Cape No. 7

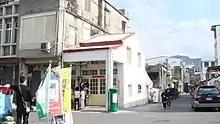
Aga's House, Hengchun, Republic of China (Taiwan)

By the end of 2006 Wei had finished "Cape No. 7"'s script. He was subsequently awarded NT$ 5 million for winning the "Domestic Film Fund" from Taiwan's Government Information Office. Wei said he picked Hengchun as the film's setting due to its richness in contrasts: mountains along with beaches; the old towns near the modern resort hotels; the aging population with the young working in Taipei; the diversified demographics with Hoklo, Hakka, Mainlanders, Taiwanese aborigines, and international tourists; the weather variation between the tropical southern Taiwan and the snow-laden Japan. Wei believed that such a setting would provide the ideal backdrop for the "harmony in diversity" theme of "Cape No. 7".